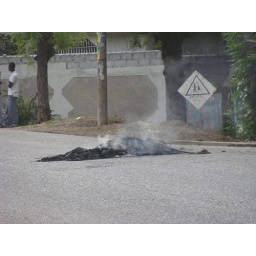
Remains of some trash burned in the road a hundred yards or so from the blue semi.